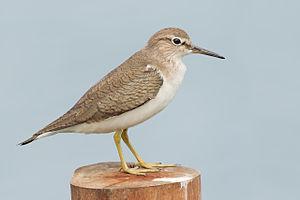
Le Chevalier guignette est une espèce d'oiseaux limicoles de la famille des Scolopacidae. Ce petit échassier est assez répandu, et se rencontre dans la majeure partie de l'Eurasie, ainsi qu'en Afrique lors de ses migrations. Le hochement de sa tête et de sa queue lorsqu'il se pose est l'une de ses principales caractéristiques.